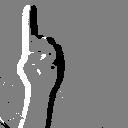
ASL letter: z